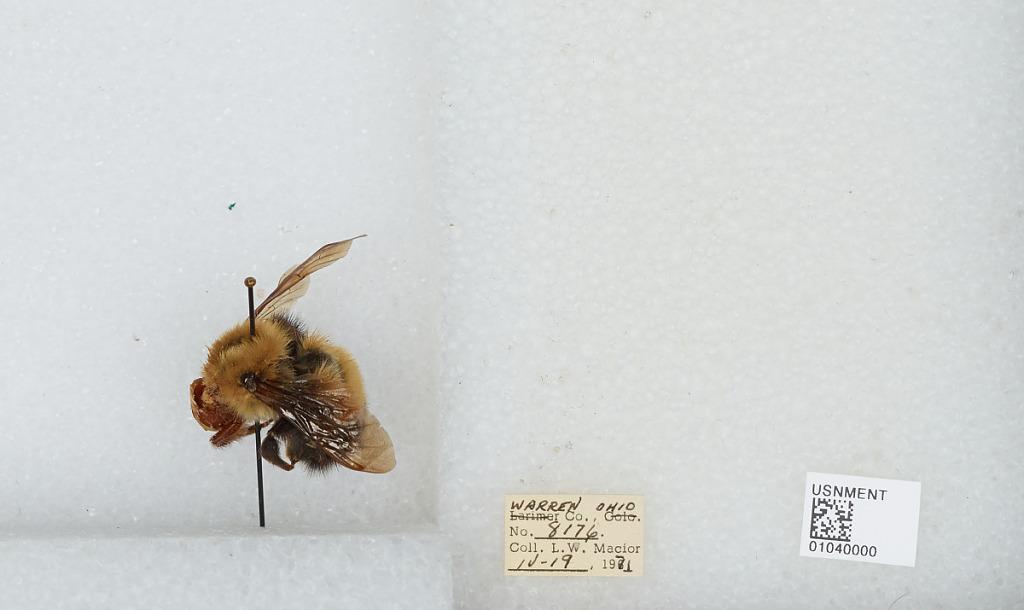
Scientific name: Bombus (Pyrobombus) perplexus Cresson
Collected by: L. Macior
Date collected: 1971-4-19
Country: United States
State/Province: Ohio
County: Warren
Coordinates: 39.4242, -84.1856